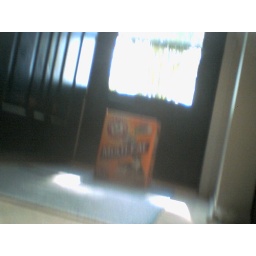
Mommy put the box of litter in front of the door so we could reach to see better